Truncated 120-cells

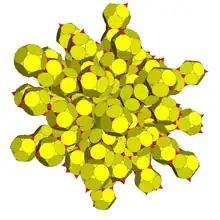
Net

The truncated 120-cell or truncated hecatonicosachoron is a uniform 4-polytope, constructed by a uniform truncation of the regular 120-cell 4-polytope.